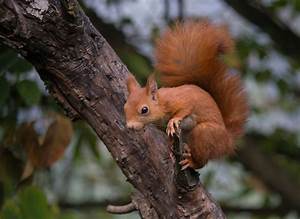
Label: scoiattolo